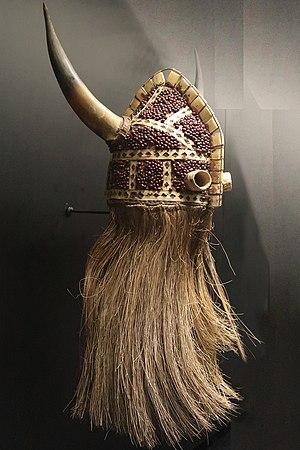
Culture Diola. Sénégal, Casamance. Masque ejumba. Cornes de bovidé, enduit végétal, fibres de rônier, graines d' Abrus precatorius. Dimensions
Les Diolas sont un peuple d'Afrique de l'Ouest établi sur un territoire qui s'étend sur la Gambie, le sud du Sénégal et la Guinée-Bissau. Composés de plusieurs sous-groupes, leur identité est caractérisée par l'usage des langues diola et leur histoire marquée par leurs contacts avec les empires coloniaux britannique, français et portugais auquel il faut ajouter le rayonnement des Vénitiens qui sont les premiers Occidentaux à avoir abordé cette région en 1456.